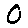
Label: 0